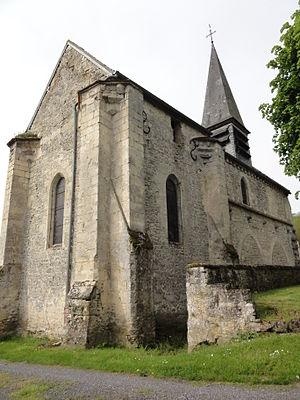
Orgeval est une commune française située dans le département de l'Aisne, en région Hauts-de-France.